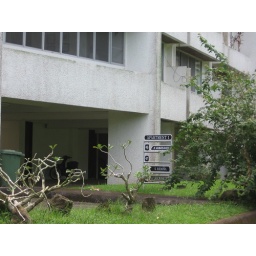
Rear entrance to 47. Apartments are above car parks. Name sign of residents.